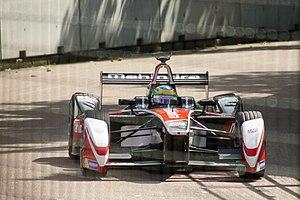
L'ePrix de Londres 2015, disputé les 27 et 28 juin 2015 sur le circuit de Battersea Park, sont les dixième et onzième manches de l'histoire du championnat de Formule E FIA. Il s'agit des deux premières éditions de l'ePrix de Londres comptant pour le championnat de Formule E et des dixième et onzième manches du championnat 2014-2015.